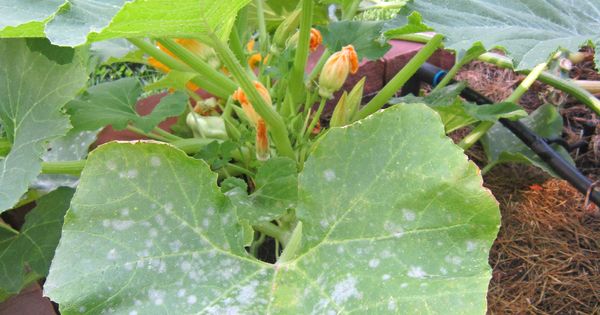
Labels: Squash Powdery mildew leaf